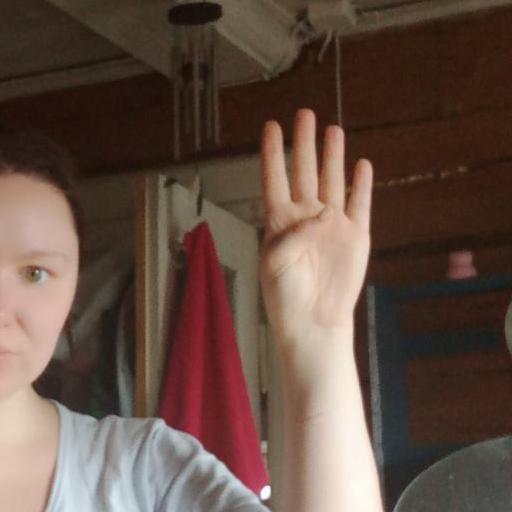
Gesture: four